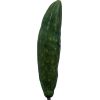
Label: Cucumber 3